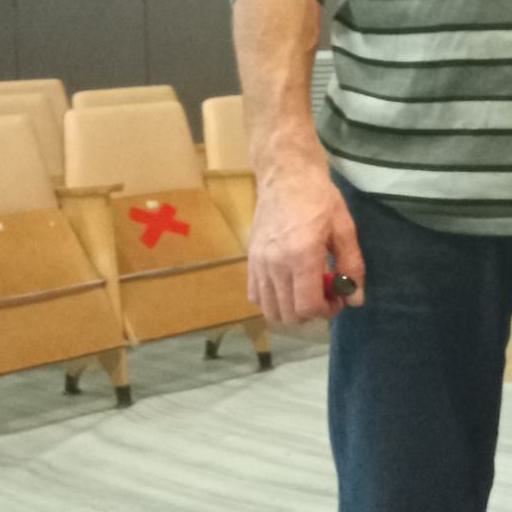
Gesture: no_gesture